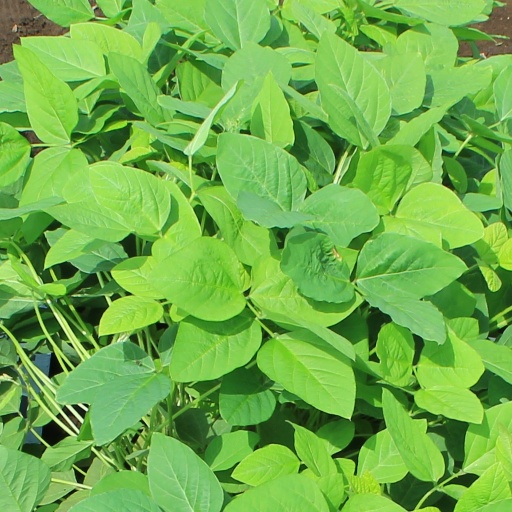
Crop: soybean